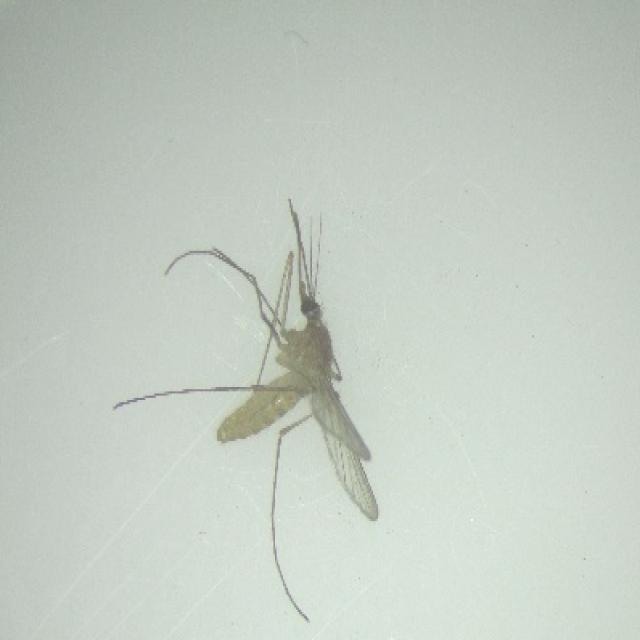
Species: culex_pipiens